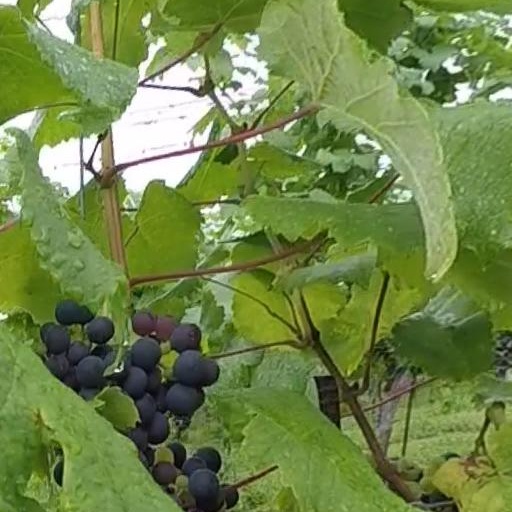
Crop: grape